Photography in Palestine

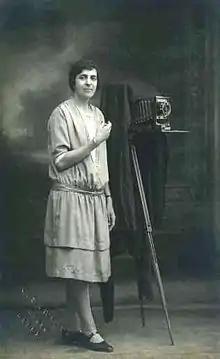
Karimeh Abbud

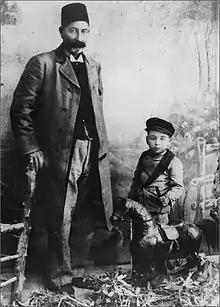
Portrait of Wasif Jawhariyyeh with his father

Around 1860, a school for teaching photography was established in the Armenian Quarter of Jerusalem. The founder was an Armenian amateur photographer named Yessai Garabedian, a priest who had moved to the city from Anatolia to become the archivist at St. James Armenian Church.